Bontuchel

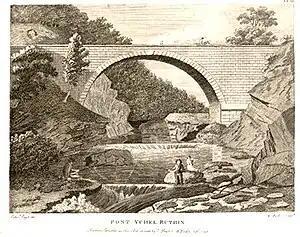
The bridge which gives its name to the village; 1796.

Bontuchel is a hamlet in Denbighshire, Wales, located by road west of Ruthin. The father of Calvinist Isaac Hughes hailed from Bontuchel.